Grobogan Regency

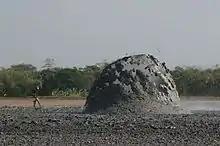
Bledug Kuwu mud volcano, Central Java, Indonesia.

Grobogan is a flat valley lying between two mountains, Pegunungan Kendeng to the south and Pegunungan Kapur Utara to the north. Although the town is known to be very hot during the dry season, Grobogan is one of the main rice producers in Central Java, which mainly supported by several man-made dams, such as Bendungan Klambu, Bendungan Sedadi and Bendungan Kedung Ombo.